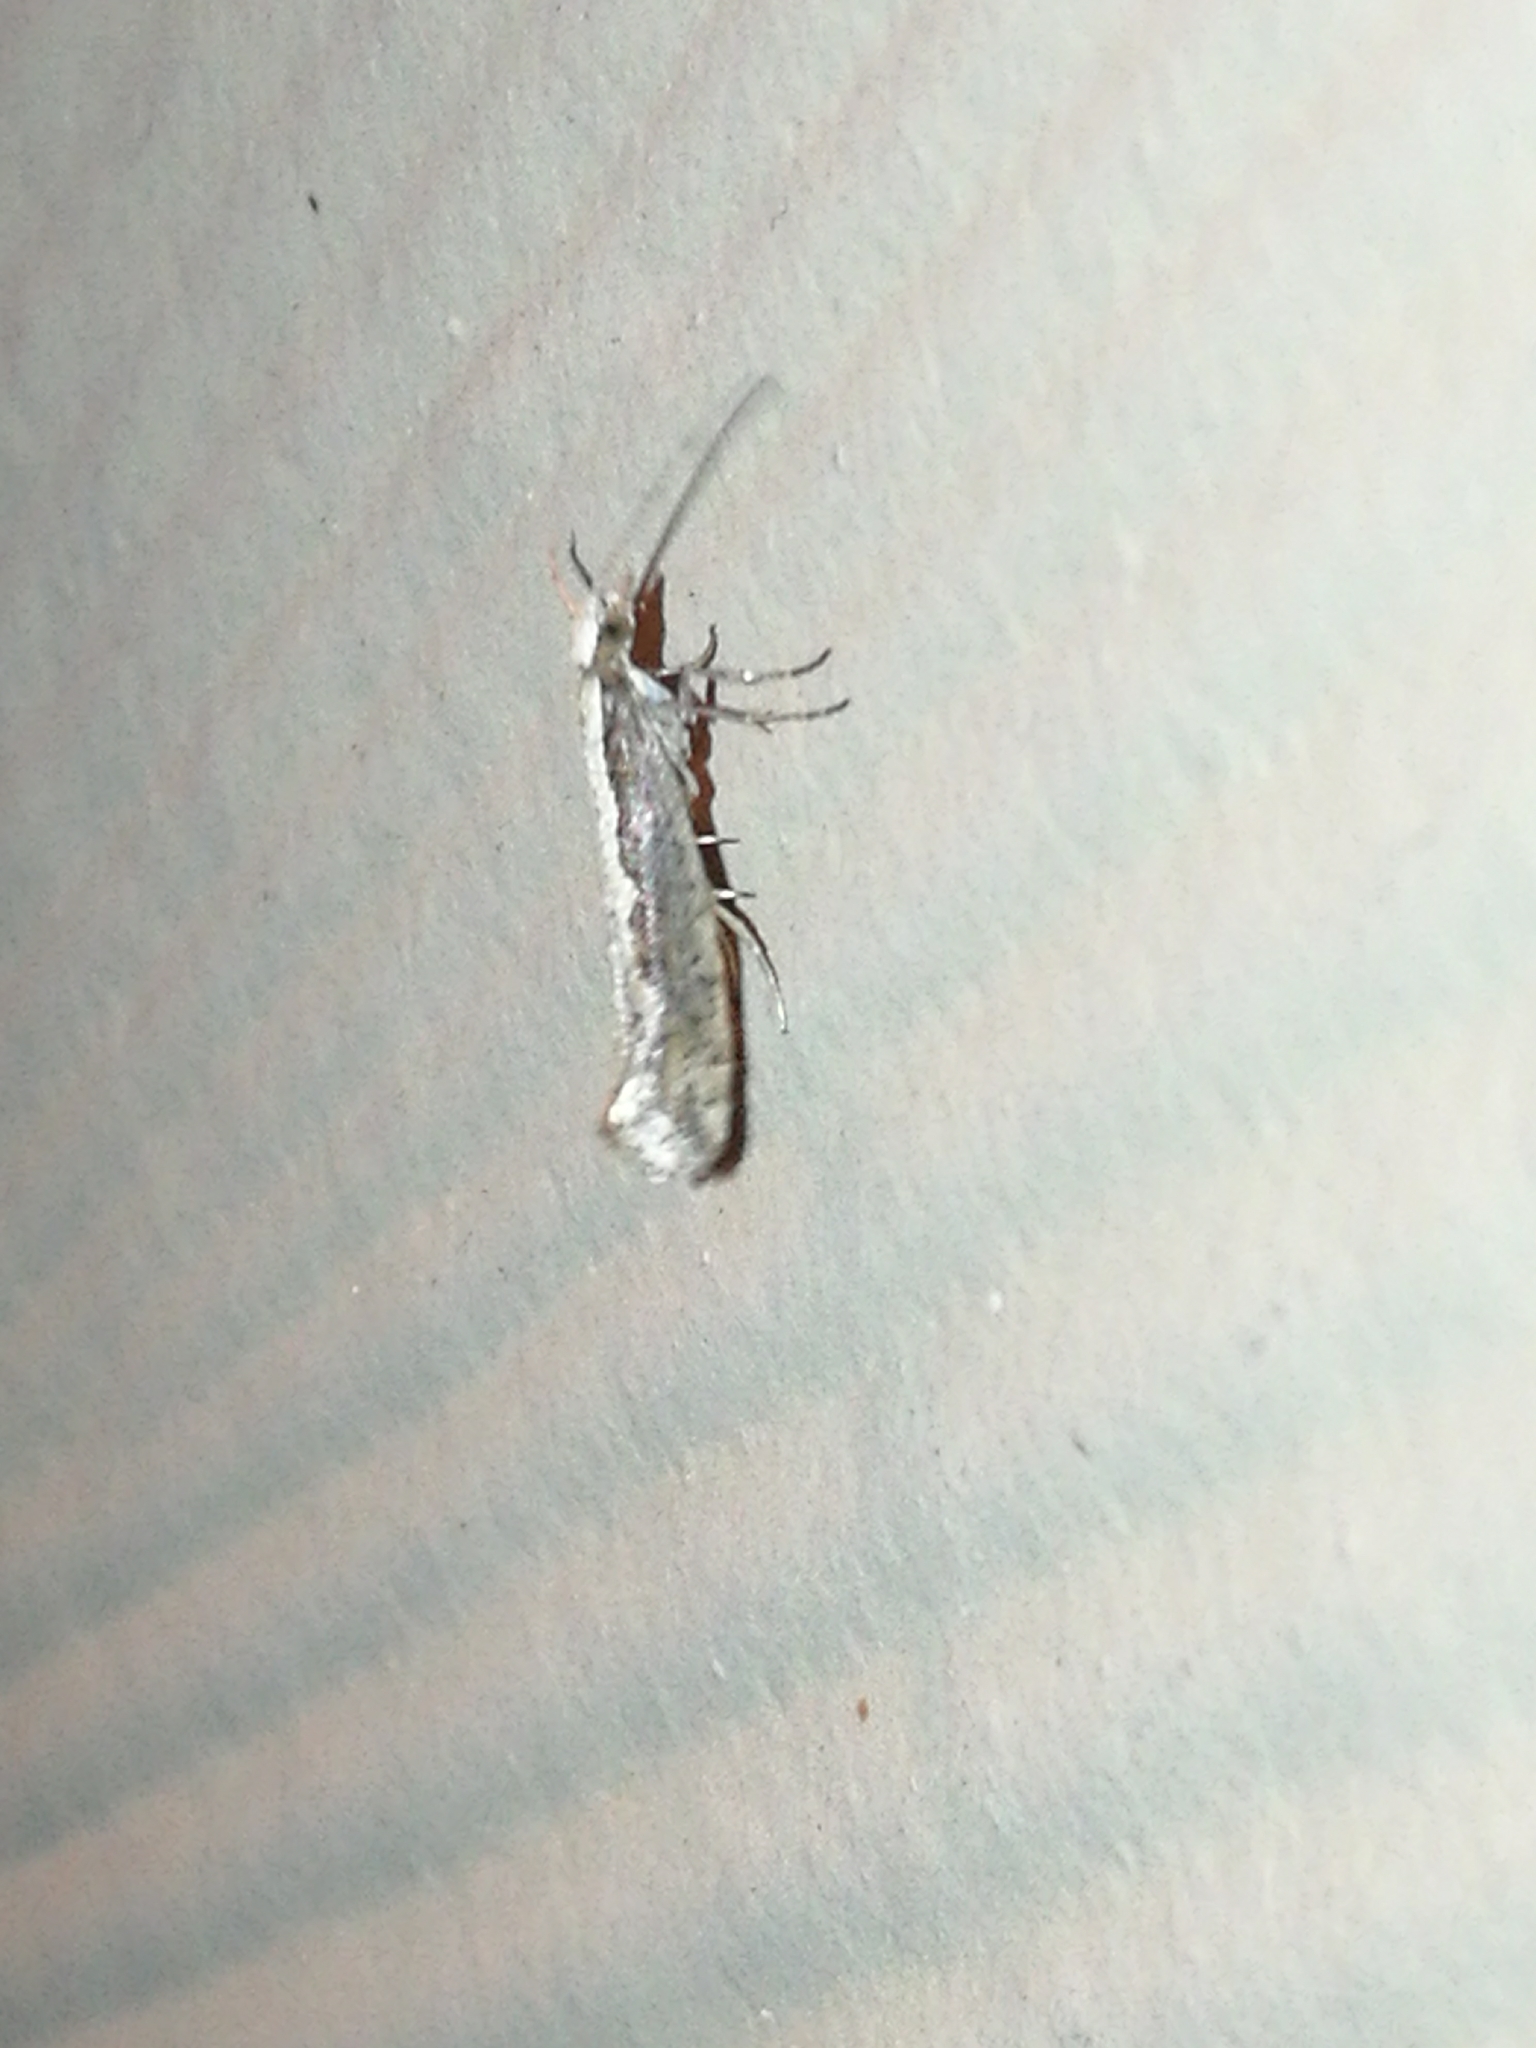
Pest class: diamondback_moth